Great egret

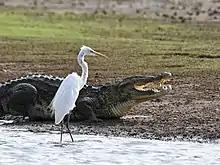
Non-breeding adult wading near a Mugger crocodile

Owing to its wide distribution across so much of the Americas, as well as Africa, Europe and Asia, the great egret shares its habitat with many other similar species. For example, the little egret ("Egretta garzetta"), intermediate egret ("Ardea intermedia"), Chinese egret ("Egretta eulophotes"), and the western reef heron ("Egretta gularis"). In the Americas, the snowy egret ("Egretta thula")—a medium-sized heron that shares the same habitat as the great egret—is one such species. The snowy egret is readily distinguished from the great egret because it is noticeably smaller, and it has a more slender bill which is black in color and yellow feet, whereas the great egret has a yellow bill and black feet. Another species that—in North America—is easily confused with the great egret is the white morph of the great blue heron ("Ardea herodias"). The great blue heron is a bit larger, and has a thicker bill than that of the great egret.